Tingena hemimochla

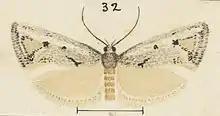
Illustration of "T. hemimochla" by George Hudson.

This species is endemic to New Zealand and has been observed near Lake Ohia, Pairatahi, Hamilton, Cambridge, Wellington and Napier.